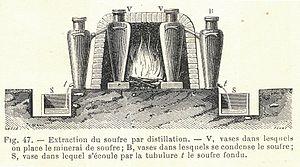
L'exploitation du soufre en Sicile a été jusque dans les années 1970 une des plus importantes ressources minières de l'île. À la fin des années 1830, le soufre sicilien a ainsi représenté près de 80 % de la production mondiale de soufre et a notamment été à l'origine d'une crise politique entre le Royaume des Deux-Siciles et l'Empire britannique : la question des soufres.
En physique, la sublimation est le changement d'état d'un corps de l'état solide à l'état gazeux, directement. Le procédé inverse se nomme déposition ou condensation solide ou encore sublimation inverse.